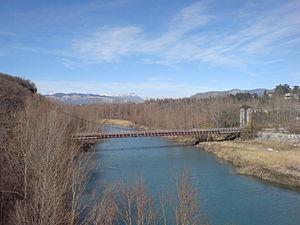
Autre vue partielle du pont suspendu de Fombeton sur la Durance, commune de Valernes
Valernes est une commune française située dans le département des Alpes-de-Haute-Provence, en région Provence-Alpes-Côte d'Azur.